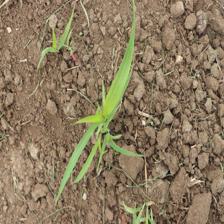
Label: Sorghum